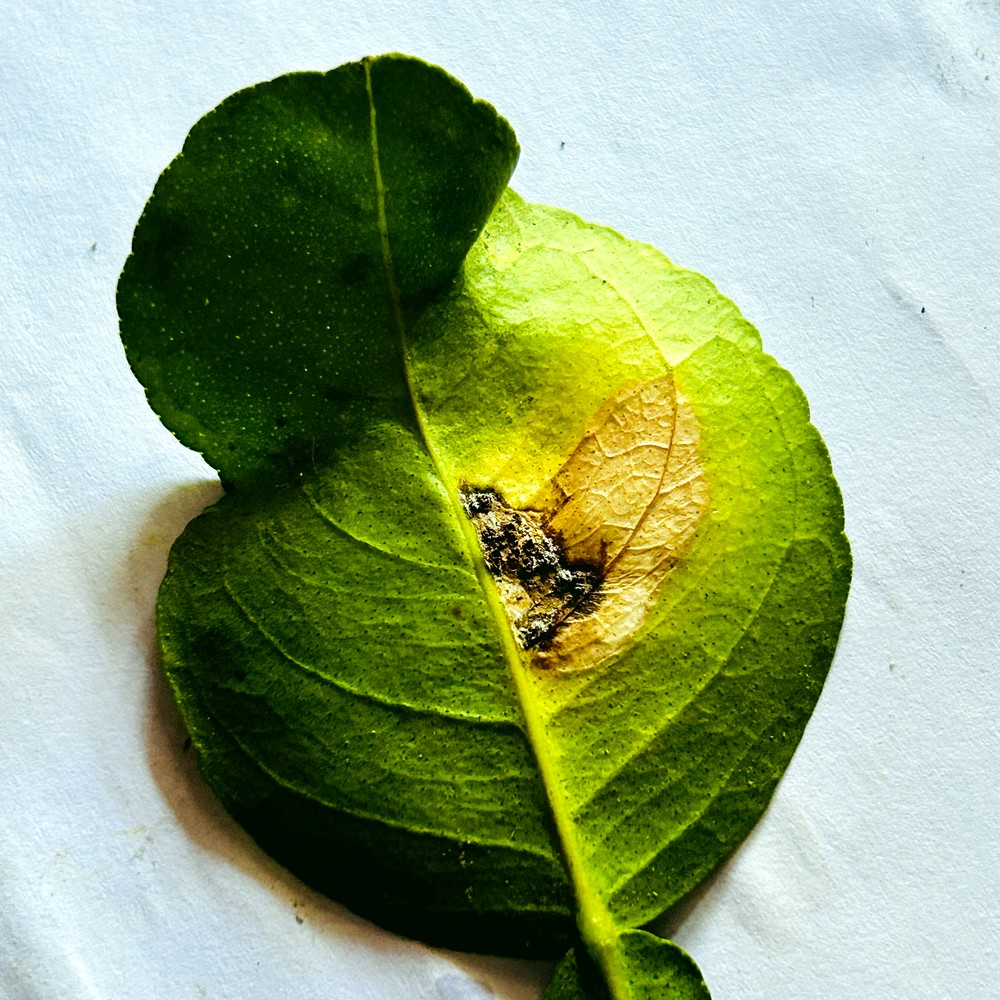
Label: Citrus Canker